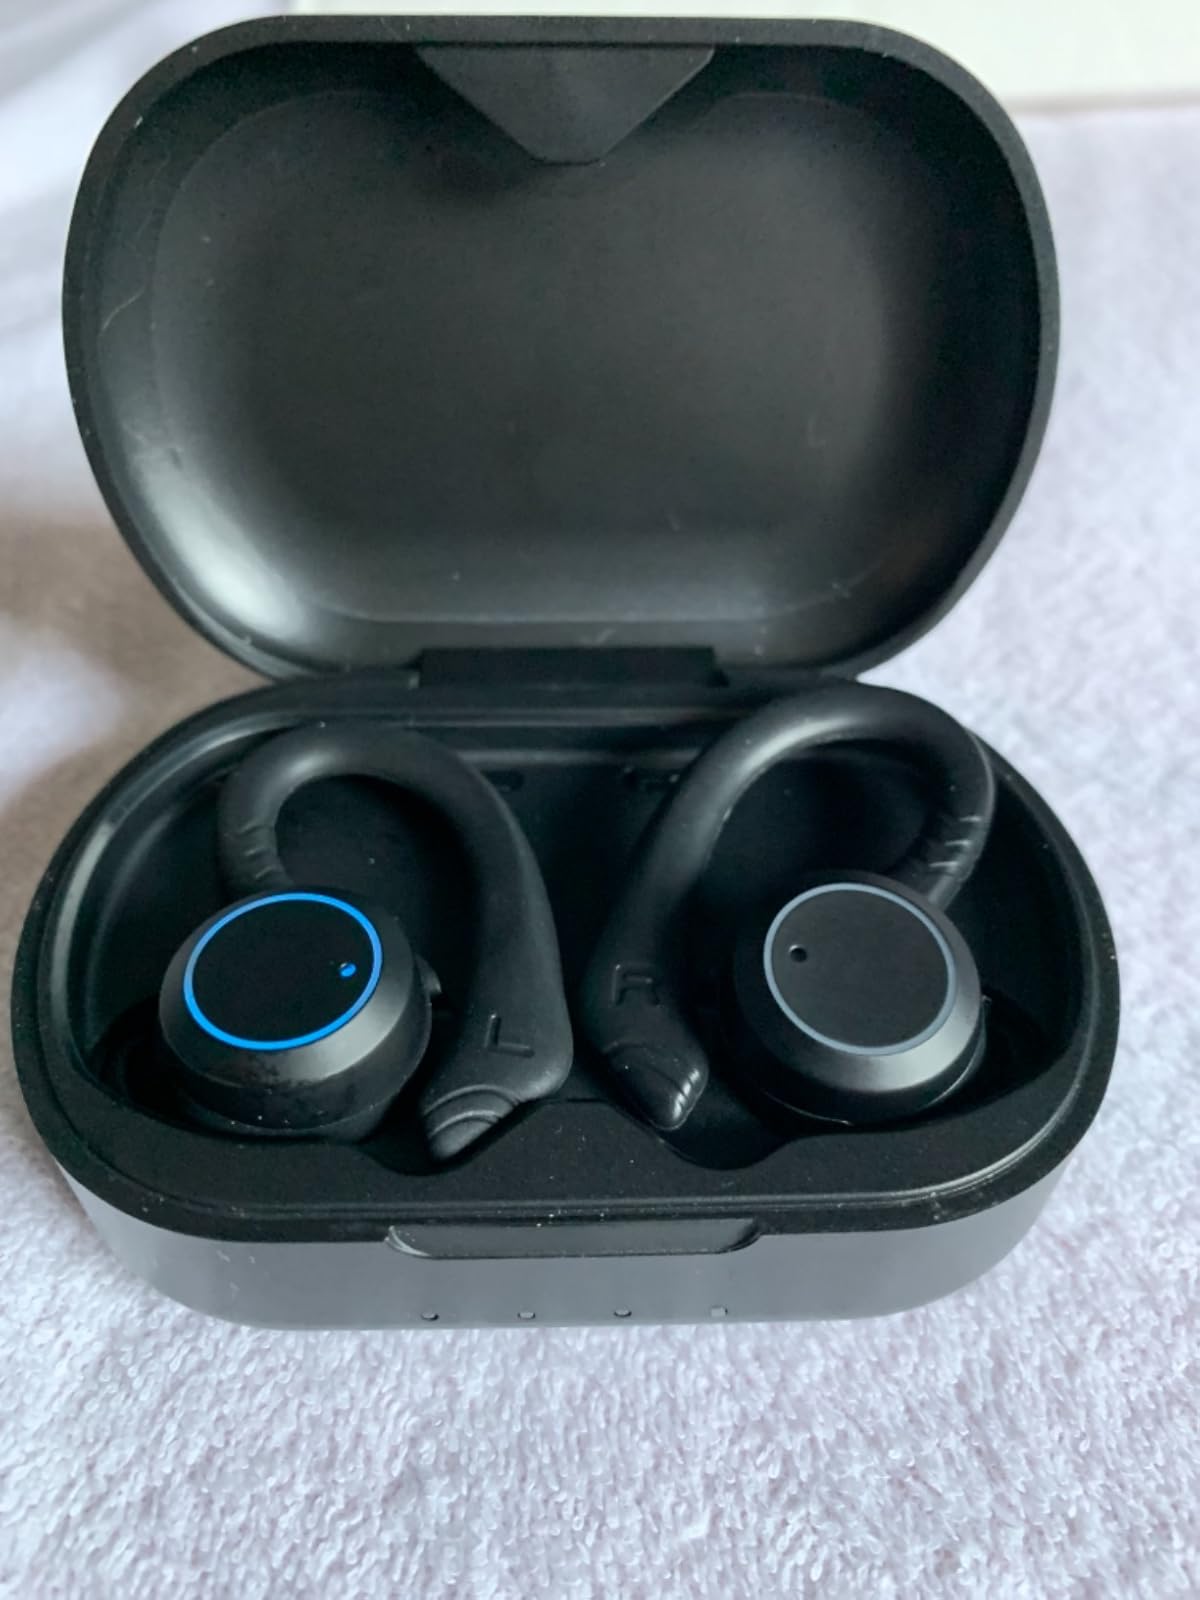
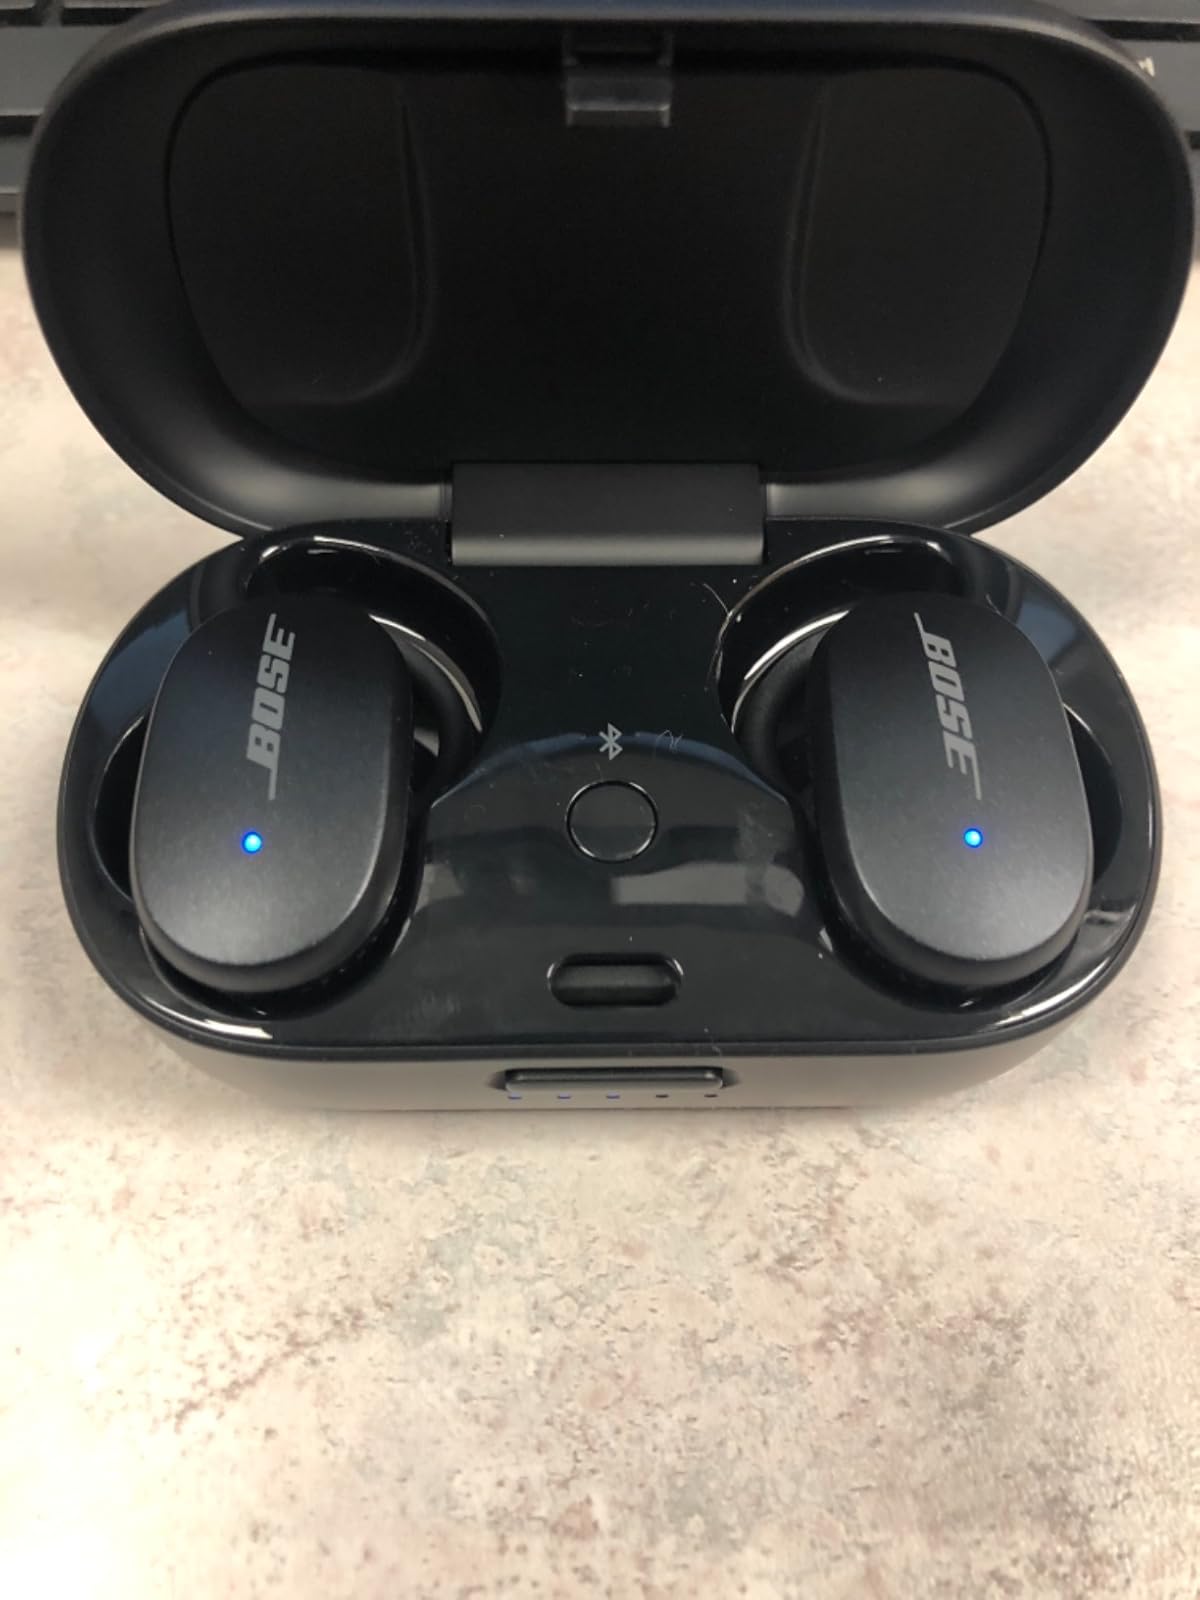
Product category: earbuds
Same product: no